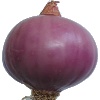
Label: Onion Red Peeled 1